Phil Bryant

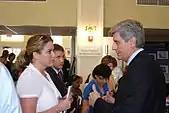
Bryant speaking with a constituent, 2008

Prior to entering government public service, Bryant was a deputy sheriff in Hinds County from 1976 to 1981; he worked undercover in drug law enforcement and also worked as an insurance claims investigator. After his election to the Mississippi House of Representatives, Bryant served as Vice Chairman of the House Insurance Committee. Notably, he sponsored the Capital Gains Tax Cut Act of 1992.